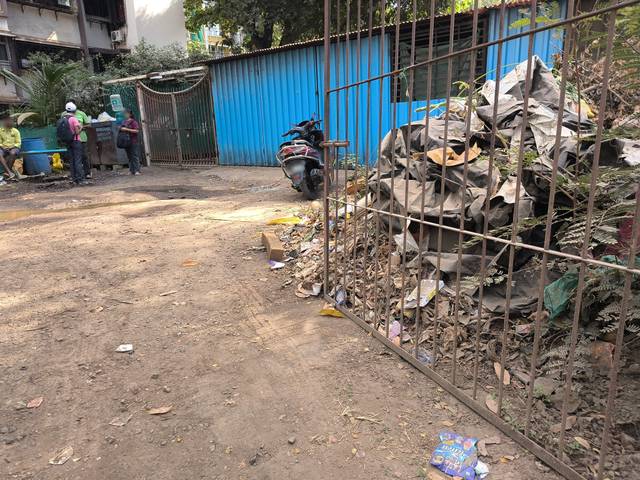
Region: India
Coordinates: 19.171, 72.85